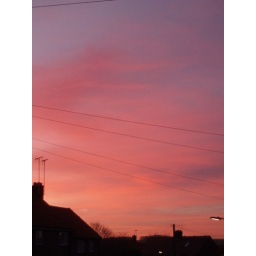
red sky in the morning